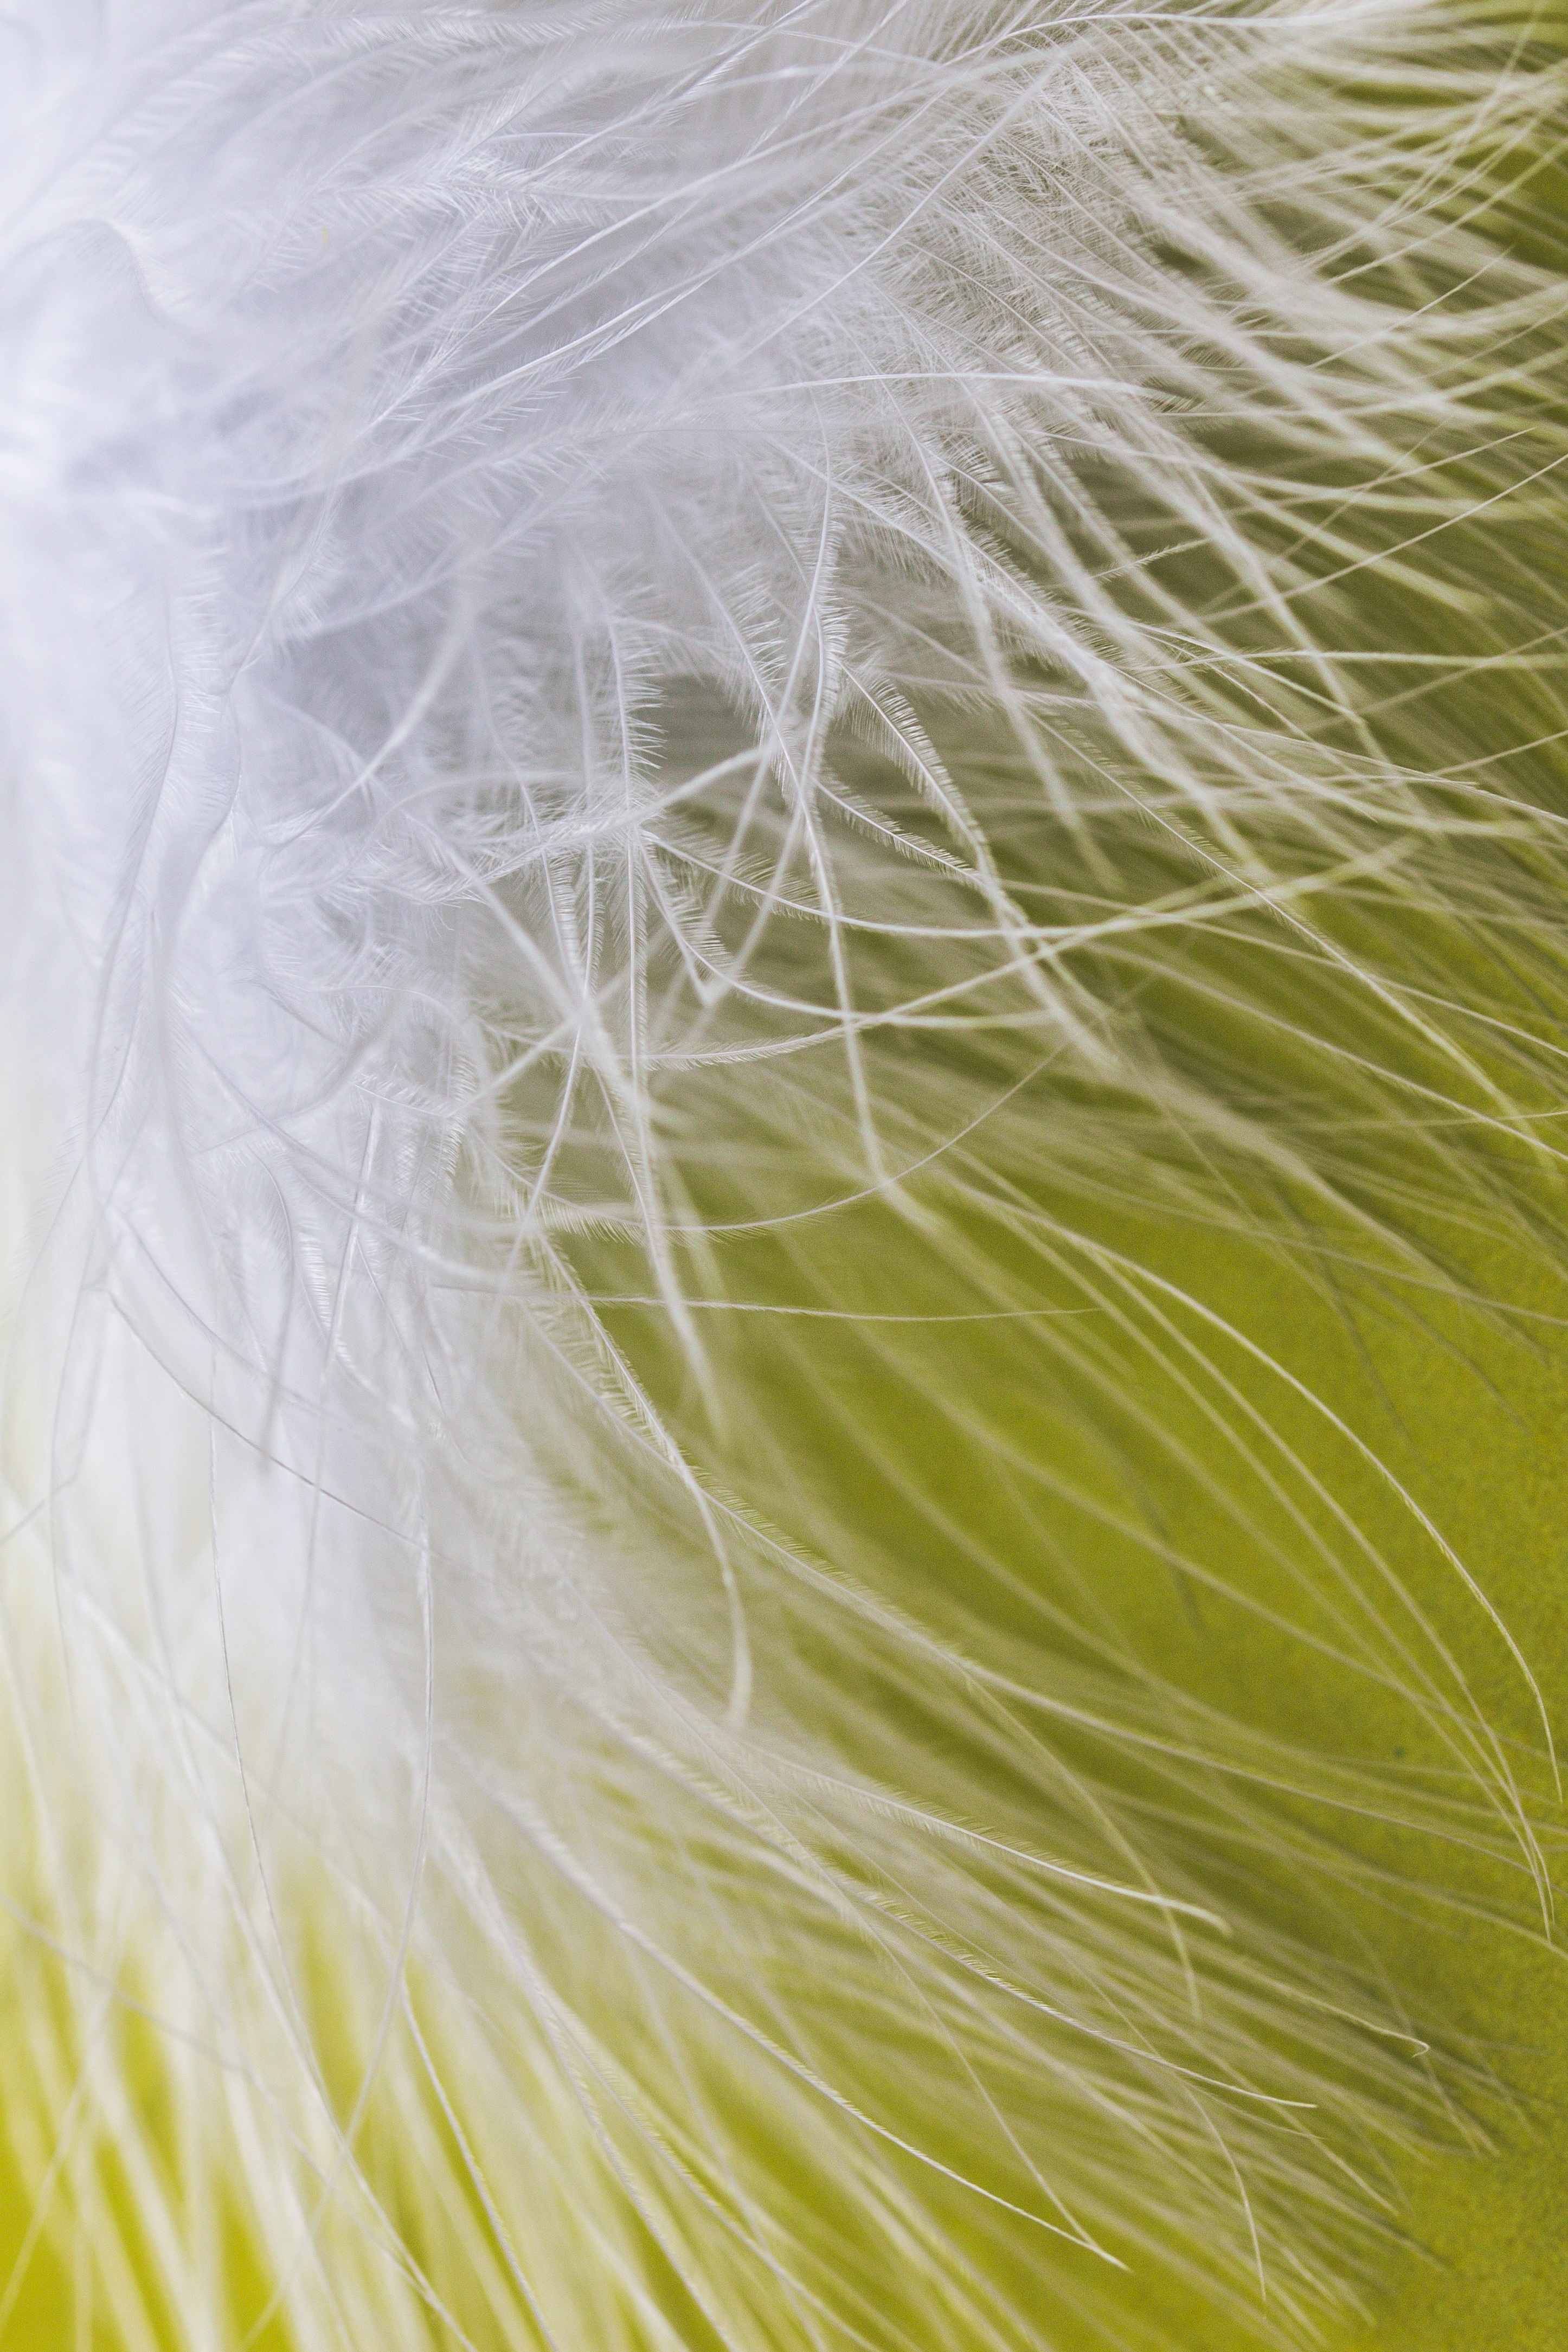
grass, creative, bird, wing, white, sunlight, leaf, flower, petal, spring, green, fluffy, macro, yellow, feather, material, close up, background, spring dress, macro photography, airy, slightly, bird feather, ease, lightweight, featherweight, nahaufmahme, grass family, fashion accessory